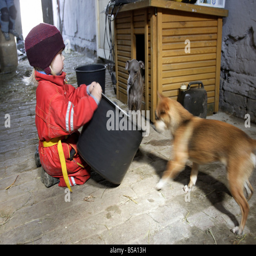
a little child playing with dogs